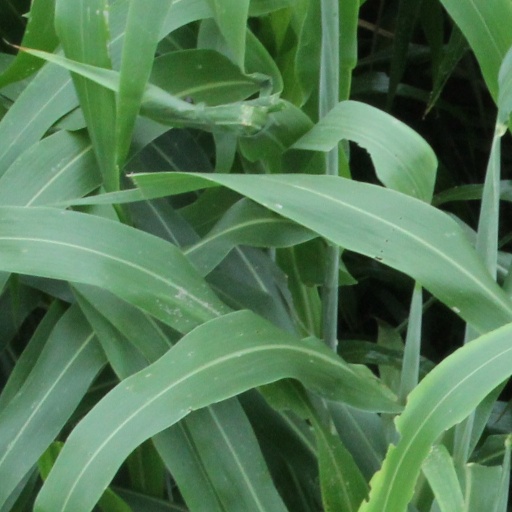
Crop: sorghum